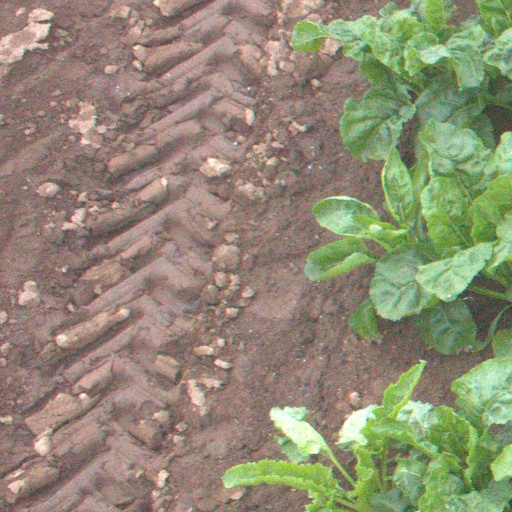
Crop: sugar beet